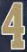
Number: 4